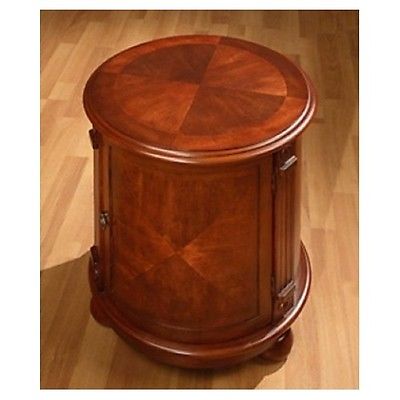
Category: table